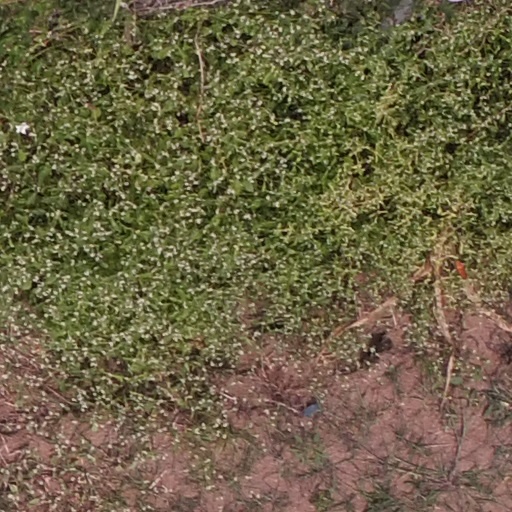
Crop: maize; corn